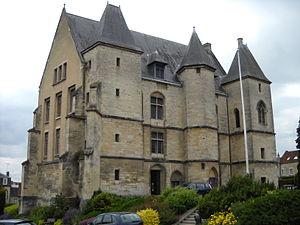
Le château (XIVe siècle) d'Argentan, Orne, France.
Argentan est une commune française, située dans le département de l’Orne en Normandie, traversée par l'Orne. Elle est peuplée de 13 823 habitants.
Le château des Ducs, logis des Ducs ou Grand Logis, est un édifice situé à Argentan, en France.
Cet article recense de manière non exhaustive les châteaux, maisons fortes, manoirs, mottes castrales, situés dans le département français de l'Orne. Le cas échéant, il est fait état des inscriptions et classements au titre des monuments historiques.